USCGC Evergreen

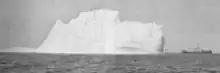
USCGC "Evergreen" with iceberg during the 1965 International Ice Patrol

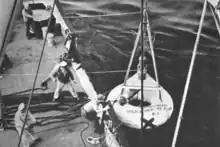
USCGC "Evergreen" launching an experimental oceanographic buoy

In 1964, "Evergreen" was converted to an oceanographic vessel and re-designated WAGO-295. She was the first dedicated oceanographic vessel in the Coast Guard's history. During the conversion, a PDP-5 computer was installed, and "Evergreen" became the first government oceanographic ship to have one. As an oceanographic vessel, she was also converted from a black-hull paint scheme to a white-hull paint scheme, which she wore until decommissioned.